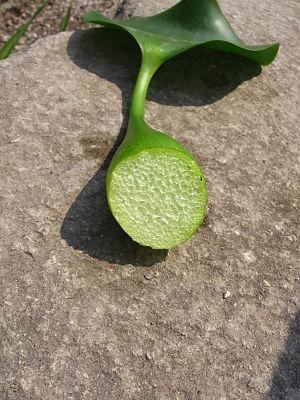
Coupe d'une tige de jacinthe d'eau (Eichhornia crassipes) qui montre sa structure spongieuse, responsable de la flottation de la plante.